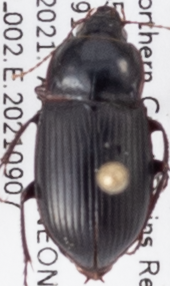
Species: Amara obesa
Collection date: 2021-09-07
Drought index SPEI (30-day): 0.24
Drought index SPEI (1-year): -1.69
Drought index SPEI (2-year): -1.45